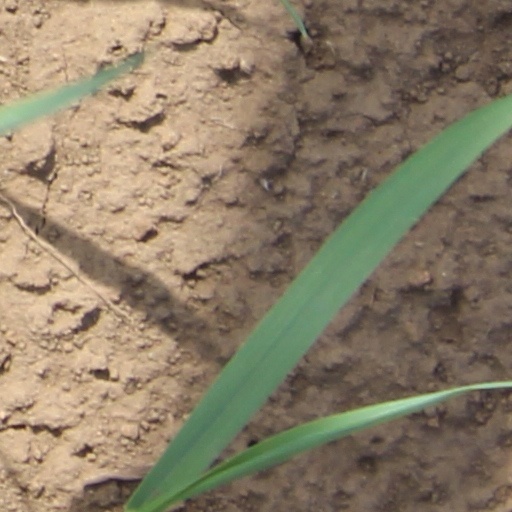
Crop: wheat